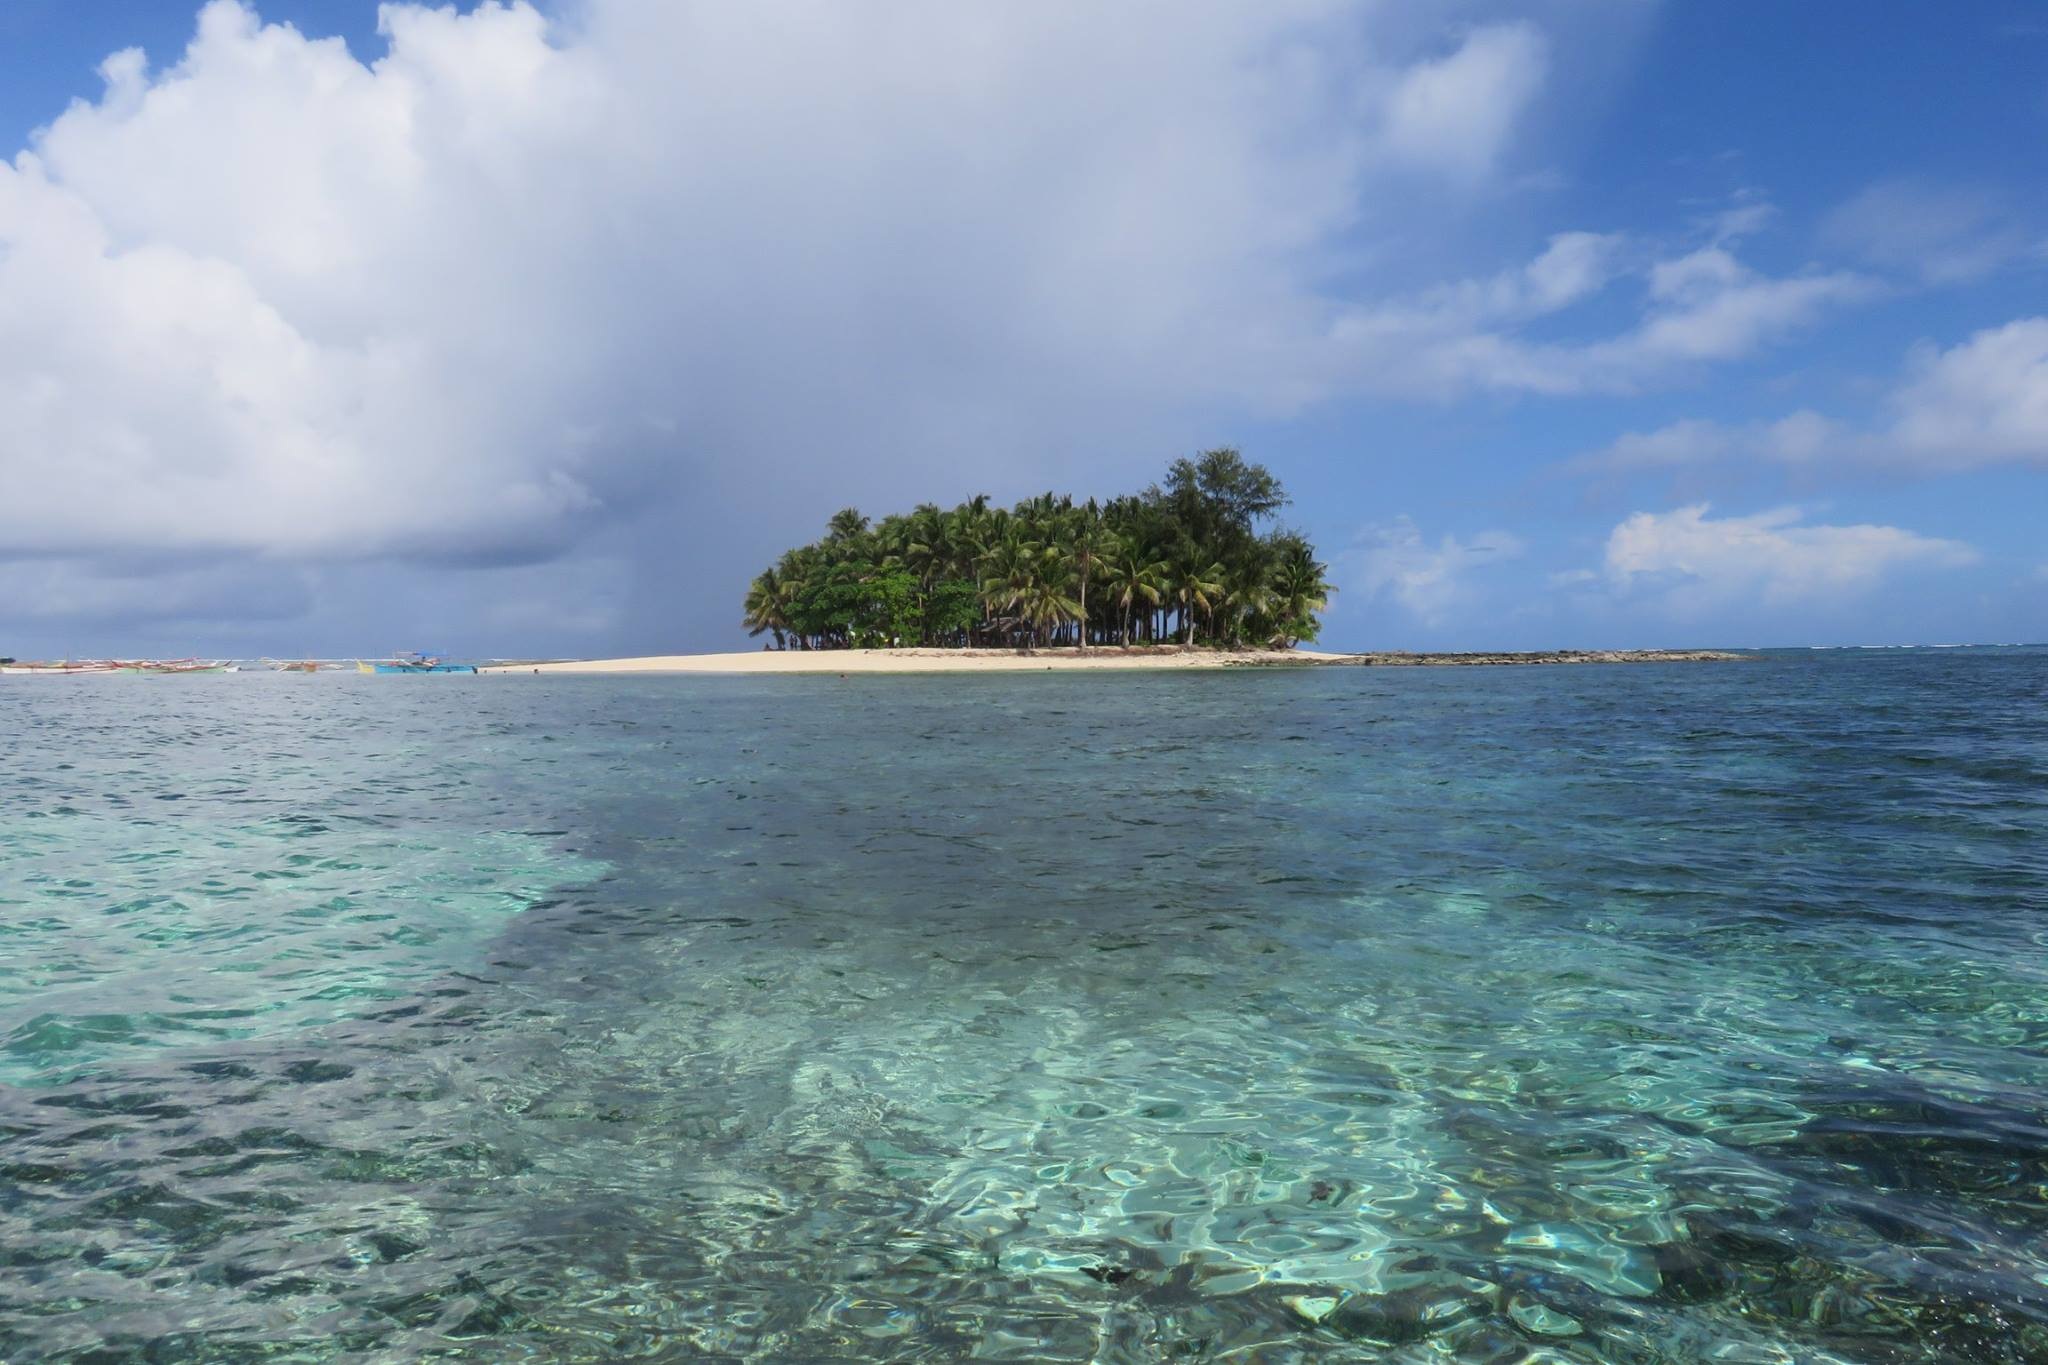
beach, sea, coast, ocean, horizon, cloud, shore, wave, travel, cliff, cove, paradise, tropical, lagoon, bay, island, terrain, body of water, clear water, caribbean, philippines, tropics, cape, islet, landform, geographical feature, wind wave